Pak Kret Bypass MRT station

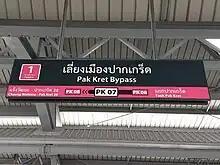
Signage

Pak Kret Bypass station is a Bangkok MRT station on the Pink Line. Located on Chaeng Watthana Road, near Pak Kret Bypass Road (Highway 3105) in Pak Kret district, Nonthaburi province, the station has four exits. It opened on 21 November 2023 as part of trial operations on the entire Pink Line.